Drawsko Pomorskie

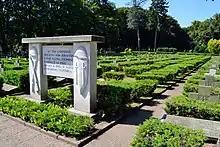
Military cemetery of the Polish First Army

Polish authorities began administering the town on March 6, 1945. The town became again part of Poland, although with a Soviet-installed communist regime, which remained in power until the 1980s. The remaining German citizens were expelled in accordance with the Potsdam Agreement.